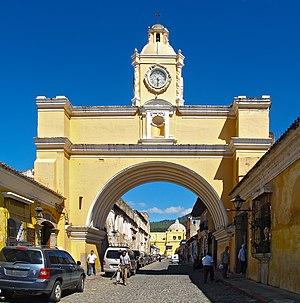
L'arche de Sainte Catalina de la ville d'Antigua, au Guatemala